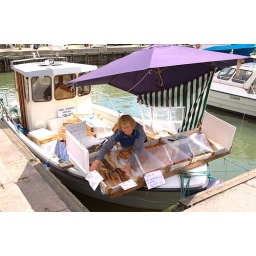
Selling fish off the boat in the Kauppatori (Market Square).